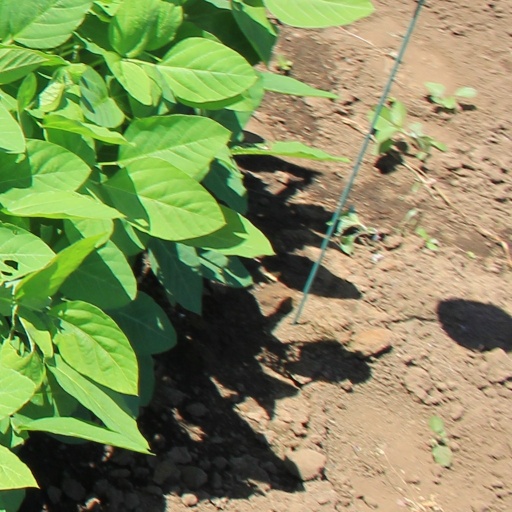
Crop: soybean